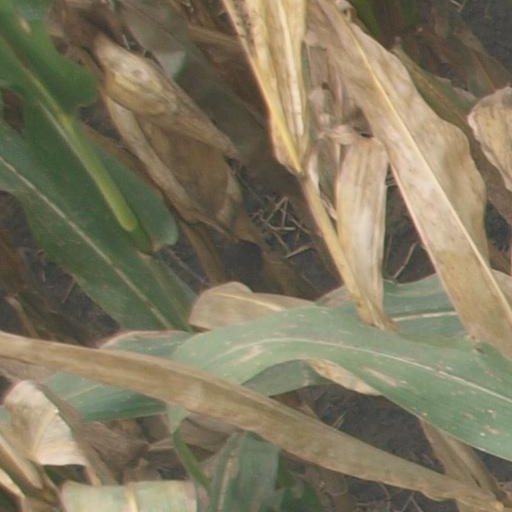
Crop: maize; corn